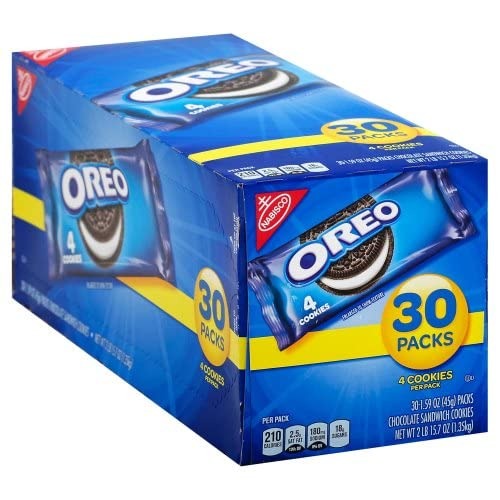
Item Name: Oreo Chocolate Sandwich Cookies - Sleeve Pack, 1.59 Ounce -- 120 per case.
Product Description: OREO is the #1 selling cookie in the category.
Value: 120.0
Unit: Count

Price: 79.1